Yaesu FT-891

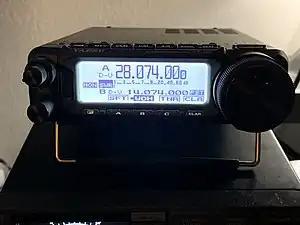
A Yaesu FT-891 Radio Tuned to the 10 Meter Band

The Yaesu FT-891 is a HF and 6 meters all mode mobile amateur radio transceiver. The FT-891 was first announced to the public by Yaesu at the 2016 Dayton Hamvention. The radio has 100 watts output on CW, SSB, and FM modulations and 25 watts of output in AM. As a mobile transceiver the FT-891 is well suited for mobile installation in vehicles, and weighing less than 5 pounds it is often used for field activations such as Summits On The Air and Parks On The Air. The radio has been praised for its noise reduction and sensitive receiver. Common criticisms of the radio include its many menus that are difficult to navigate with its small screen, the lack of VHF/UHF capabilities, and lack of an internal antenna tuner. Although the radio lacks an internal sound card it still has input and output jacks for audio and can be controlled over a USB cable allowing the radio to use digital modes such as WinLink, PSK31 and FT8.